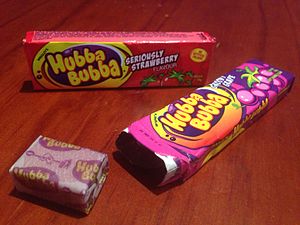
Hubba Bubba
Hubba Bubba tyggegummi fra Australien og New Zealand.
"Hubba Bubba er et mærke af tyggegummi, der oprindeligt blev produceret af Wm. Wrigley Jr. Company, sin i dag er et dattesleskab af Mars Incorporated, i USA. Det blev introduceret i 1979 og bliver i dag produceret i adskillige lande verden over. Tyggegummiet har sit navn fra frasen ""Hubba Hubba"" som militærpersoner under anden verdenskrig brugt til at udtrykke, at de var enige. Mærkets salgspunkt er, at det er mindre klæbrigt end andre typer tyggegummi, og tyggegummibobler, der er bristet, er således nemmere at få af huden.